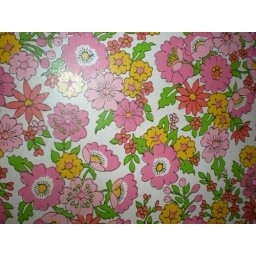
close up of magnificent floral wallpaper found in a pink bathroom at an estate sale.